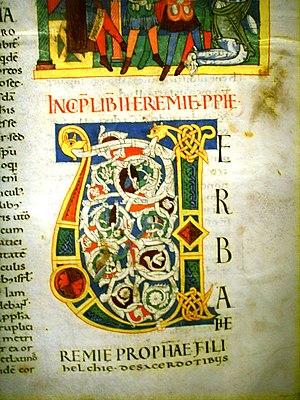
Une bible atlantique est un manuscrit de la Bible enluminé, de grande dimension exécuté dans l'Italie centrale entre le milieu du XIᵉ siècle et la seconde moitié du XIIᵉ siècle. Produit dans le contexte de la réforme grégorienne, elles contribuaient à promouvoir la primauté du texte biblique dans la propagation de la réforme en Italie et dans l'Europe médiévale en général. Une centaine de manuscrits de ce type sont encore recensés dans le monde.